Nils von Schoultz

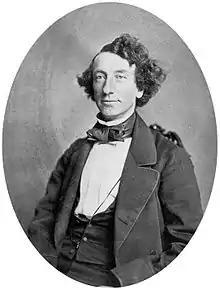
John A. Macdonald, who advised von Schoultz in his defence

The captured invaders were transported to Kingston by boat where they were held at Fort Henry. Von Schoultz and the other prisoners were tried by court martial at the end of November 1838. Von Schoultz was allowed to retain a legal adviser and employed a young John A. Macdonald, the future prime minister of Canada, but the rules of the court required von Schoultz to conduct his own defence. The court martial was presided over by John B. Marks, a militia officer and member of the Legislative Assembly for the neighbouring county of Frontenac. Another member of the court martial was John Solomon Cartwright, also a member of the Legislative Assembly, as well as lawyer and militia officer. William Henry Draper, the Solicitor General for Upper Canada and future premier of the Province of Canada, acted as the Judge Advocate.